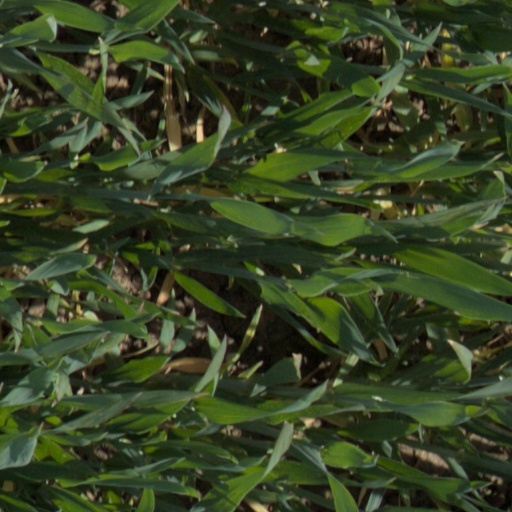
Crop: wheat